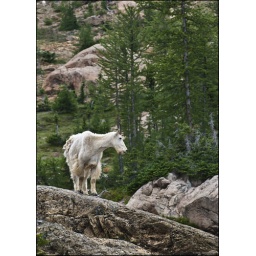
A mountain goat in it's natural environment.